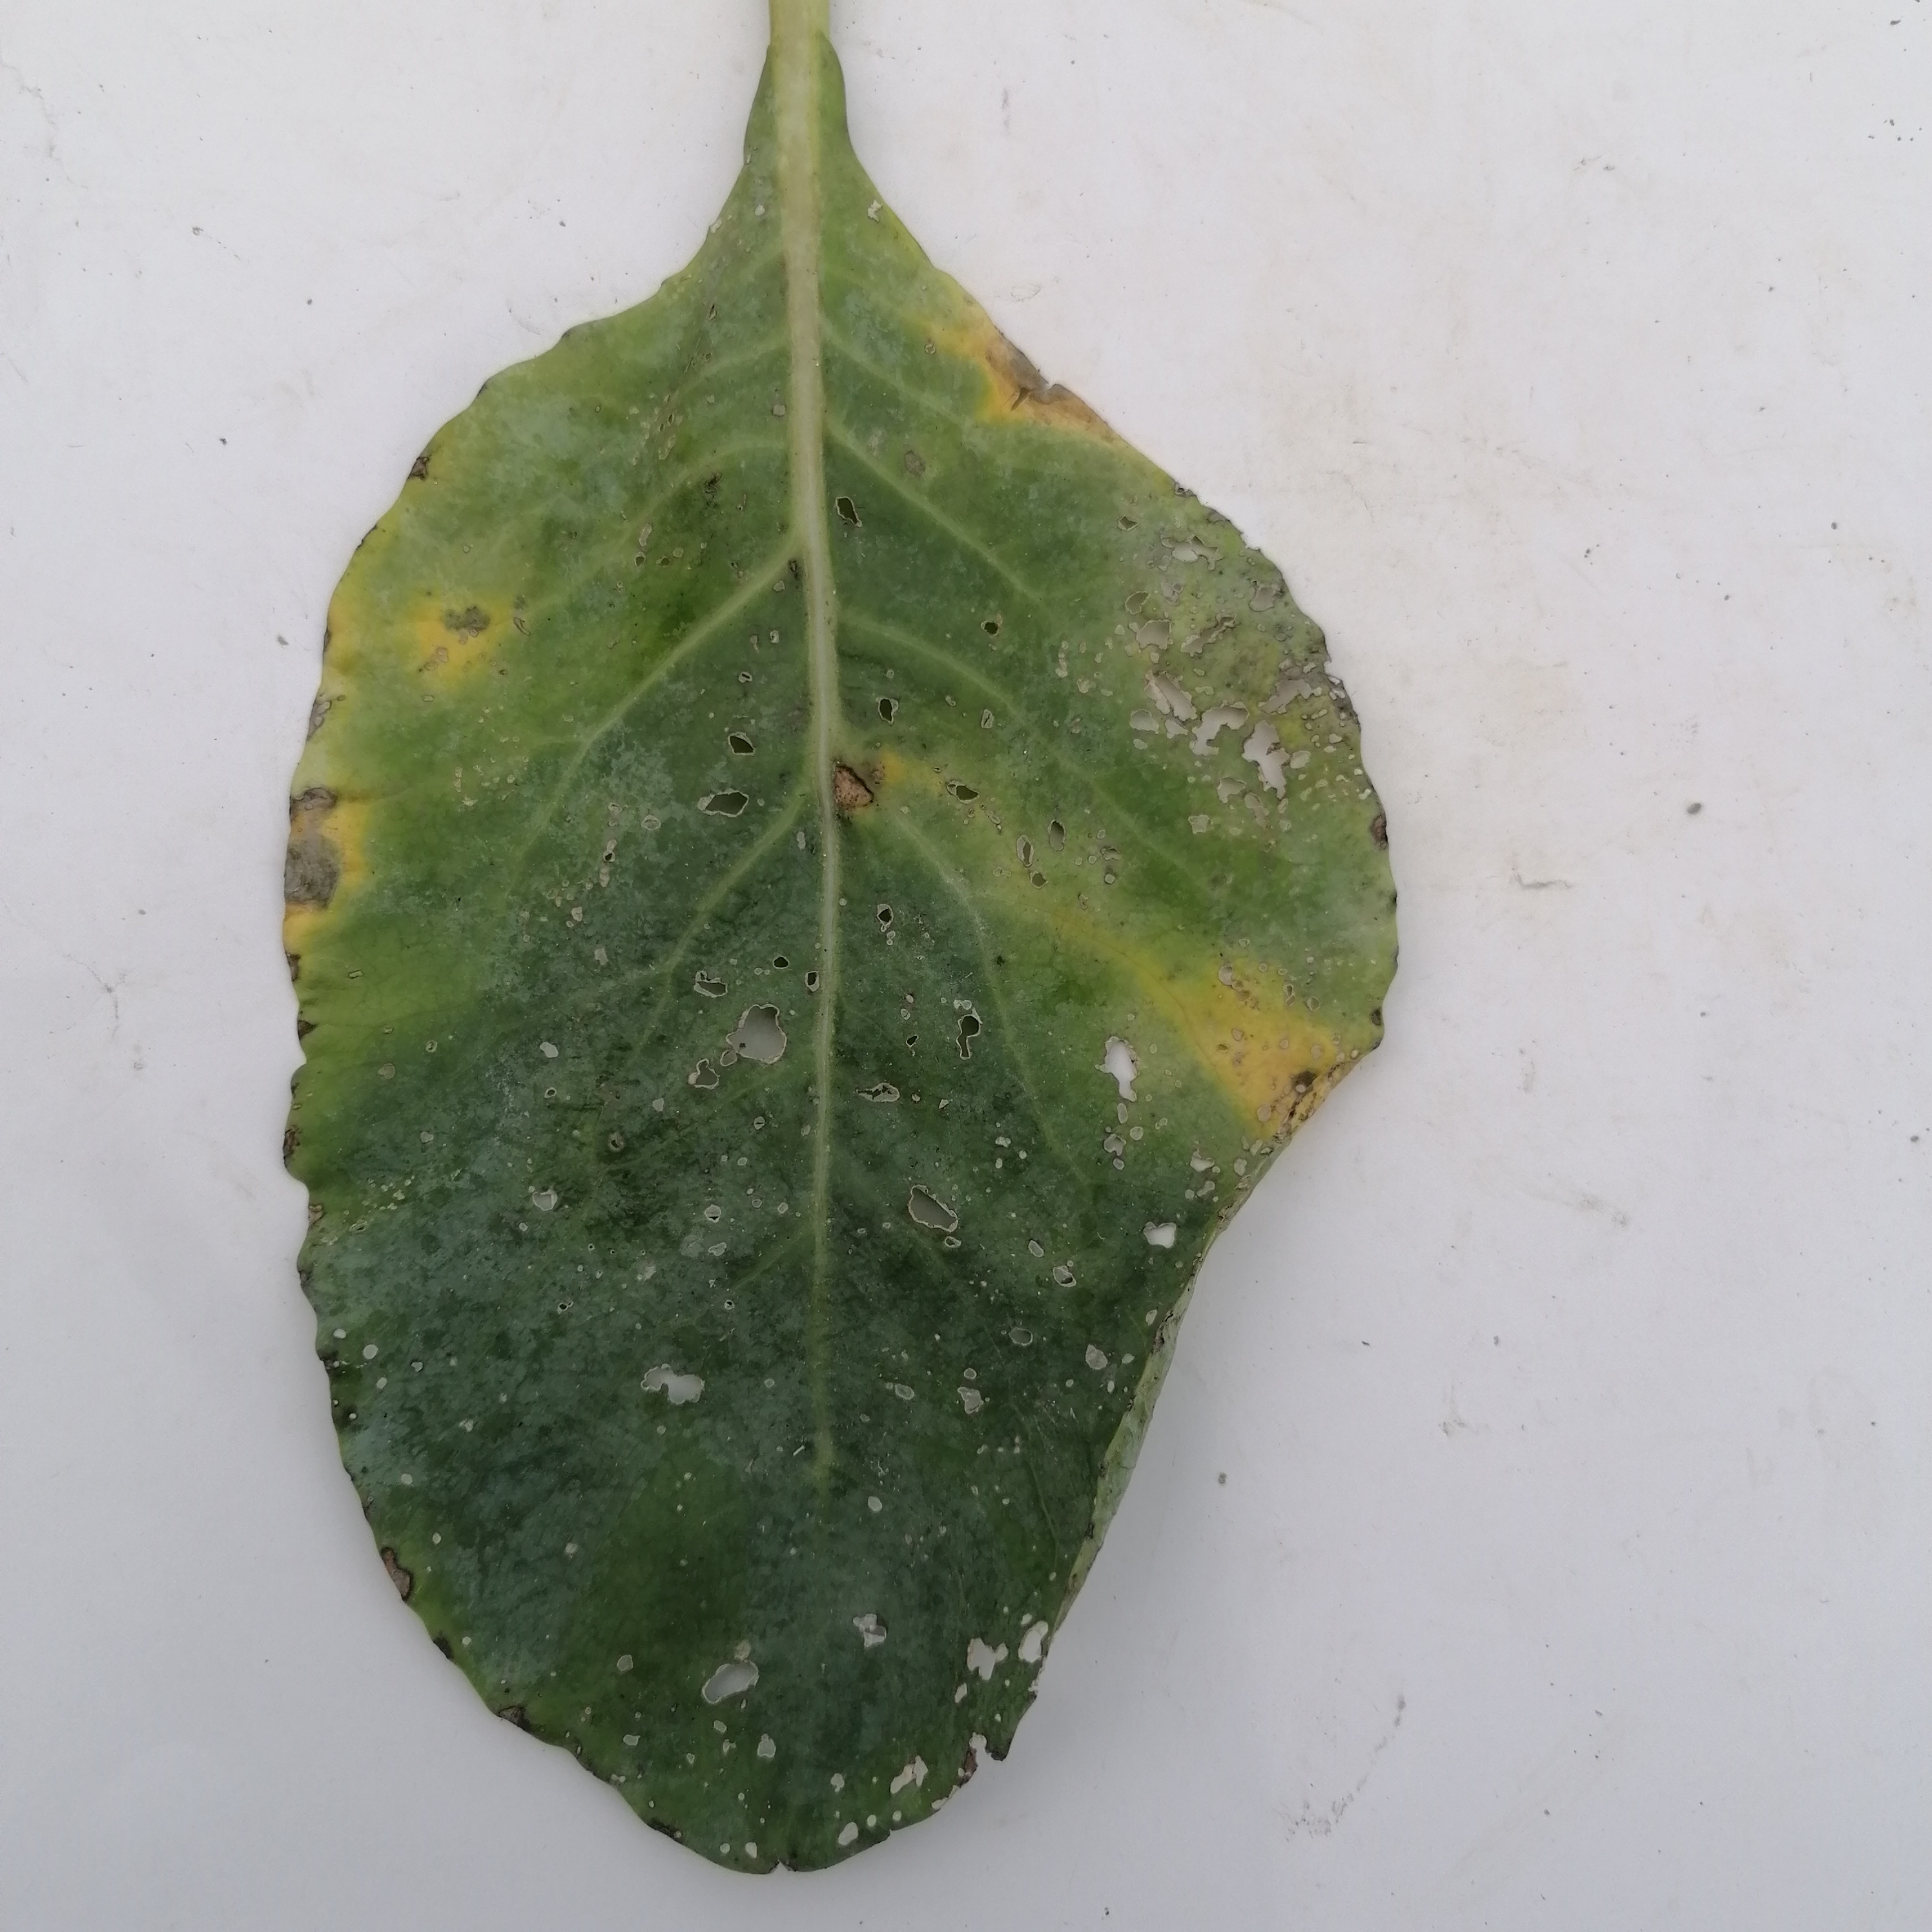
Label: Black Rot